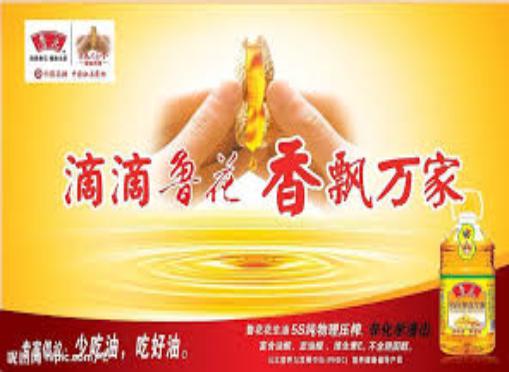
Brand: luhua
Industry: Food